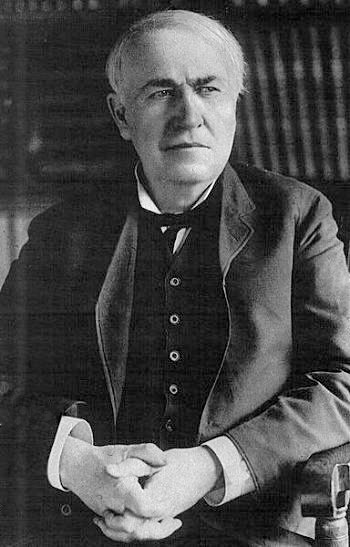
ทอมัส เอดิสัน

| name = ทอมัส เอดิสัน
| image = Thomas Edison.jpg
| imagesize = 220px
| birth_name = ทอมัส แอลวา เอดิสัน
| birth_place = โอไฮโอ สหรัฐอเมริกา
| death_place = เวสต์ออเรนจ์ รัฐนิวเจอร์ซีย์
| occupation = นักธุรกิจ
| education = ลาออกจากโรงเรียน
| nationality = อเมริกัน
| religion = Deism|Deist
| children = Marion Estelle Edison (1873–1965)Thomas Alva Edison Jr. (1876–1935)William Leslie Edison (1878–1937)Madeleine Edison (1888–1979)Charles Edison (1890–1969)Theodore Miller Edison (1898–1992)
| parents = Samuel Ogden Edison, Jr. (1804–1896)Nancy Matthews Elliott (1810–1871)
| relatives = Lewis Miller (philanthropist)|Lewis Miller (father-in-law)
| signature = Thomas Alva Edison Signature.svg
ไฟล์:A day with Thomas A. Edison.webm|thumb|thumbtime=1|upright=1.1|"A Day with Thomas Edison" (1922)
ทอมัส แอลวา เอดิสัน () เป็นนักประดิษฐ์และนักธุรกิจชาวอเมริกัน ผู้ซึ่งประดิษฐ์อุปกรณ์ที่สำคัญต่าง ๆ มากมาย ได้ฉายา "พ่อมดแห่งเมนโลพาร์ก (แก้ความกำกวม)|เมนโลพาร์ก" เป็นหนึ่งในผู้ริเริ่มนำหลักการของ การผลิตจำนวนมาก และ กระบวนการประดิษฐ์ มาประยุกต์รวมกัน
ทอมัส เอดิสัน มักจะถูกเข้าใจผิดว่าเป็นผู้คิดค้นหลอดไฟ แต่ในความเป็นจริงเขาเป็นบุคคลแรกที่จดสิทธิบัตรในการประดิษฐ์หลอดไฟจากนักวิทยาศาสตร์กว่า 20 คนที่คิดค้นหลอดไฟ และสามารถนำมาทำเป็นธุรกิจได้ เอดิสันยังคงเป็นหนึ่งในผู้ก่อตั้งบริษัทเจเนอรัลอิเล็กทริก (General Electric) บริษัทเครื่องใช้ไฟฟ้าขนาดใหญ่ของโลก และก่อตั้งอีกหลายบริษัทในด้านไฟฟ้า หนึ่งในบริษัทของเอดิสันยังเป็นผู้คิดค้นเก้าอี้ไฟฟ้าสำหรับประหารชีวิตนักโทษอีกด้วย
เอดิสันยังคงเป็นบุคคลสำคัญในสงครามกระแสไฟฟ้า (War of Currents) โดยเอดิสันพยายามผลักดันระบบไฟฟ้ากระแสตรงของบริษัท แข่งกับระบบไฟฟ้ากระแสสลับของจอร์จ เวสติงเฮาส์ (George Westinghouse) โดยพนักงานในบริษัทของเขาได้โฆษณาชวนเชื่อความอันตรายของไฟฟ้ากระแสสลับโดยการฆ่าหมาแมวเป็นจำนวนหลายตัวอีกเช่นกัน
== เอดิสันในวัยเด็ก==
ไฟล์:Young Thomas Edison.jpg|thumb|เอดิสันในวัยเด็ก
ไฟล์:Edison and phonograph edit1.jpg|thumb|เอดิสันใน ค.ศ. 1877
ไฟล์:HABS OHIO,22-MILA,1-1.jpg|thumb|บ้านเกิดของเอดิสัน
ทอมัส เอดิสัน เกิดเมื่อวันที่ 11 กุมภาพันธ์ พ.ศ. 2390|ค.ศ. 1847 เขาเป็นลูกคนที่ 7 และคนสุดท้าย โดยตัวเอดิสันเองมีเชื้อสายดัตช์
ในช่วงที่อยู่ในโรงเรียน เอดิสัน เป็นโรงเรียนเล็ก ๆ ในโบสถ์ มีนักเรียนเพียง 48 คน มีครูเพียงสองคนคือ นายและนางเอ็งเกิล (Engle) แต่ด้วยความที่เอดิสันมีนิสัยสนใจในสิ่งรอบตัว ไม่ใช่เนื้อหาในตำราคร่ำครึ สิ่งที่เขาสนใจถามครูจึงไม่ใช่เรื่องที่ครูสอน แต่เป็นเรื่องนอกตำรา นายและนางเอ็งเกิล จึงมักเรียกเขาว่าเป็นเด็กที่หัวขี้เลื่อย เมื่อมารดาทราบเรื่อง จึงไปพูดคุยกับคุณครูที่โรงเรียน หลังการพูดคุย เอดิสันต้องออกจากโรงเรียน โดยมารดาของเขาจะเป็นผู้สอนเอดิสันด้วยตนเอง หลังจากเข้าโรงเรียนได้ 3 เดือนเท่านั้น เอดิสันชื่นชอบหนังสือนอกเวลาเล่มหนึ่งซึ่งมีภาพและเนื้อหาการทดลองทางวิทยาศาสตร์ที่ผู้อ่านทดลองเองได้ เขามีความสนใจที่จะทำการทดลองในหนังสือ ใน ค.ศ. 1857 พ่อและแม่ของเขาจึงสร้างห้องใต้ดินเพื่อให้เอดิสันได้ทำการทดลองต่าง ๆ ในหนังสือ และเขาก็ได้ทำการทดลองมากมายในห้องใต้ดินนั้น
เอดิสันมีปัญหาด้านการได้ยินเป็นผลมาจากไข้ดำแดงที่เขาเป็นในช่วงวัยเด็กและไม่ได้รับการรักษา ทำให้หูชั้นในของเขาติดเชื้อทำให้เขามีลักษณะเกือบจะเป็นหูหนวก ต่อมาในขณะที่ได้ทำการทดลองในรถไฟและทำให้เกิดเพลิงไหม้ในรถไฟ เขาถูกพนักงานรถไฟตบเข้าที่หูทำให้หูเขาใช้การไม่ได้ และถูกโยนออกมาจากรถไฟพร้อมกับเครื่องมือและสารเคมีต่าง ๆ ของเขา ซึ่งเขาเองได้บอกกับผู้อื่นว่าหูของเขามีปัญหา เนื่องจากเขาได้ร่วมงานกับพนักงานรถไฟในการขับเคลื่อนตัวรถ แต่พนักงานรถไฟดึงหูของเขาทำให้เขาประสบอุบัติเหตุ"Edison" by Matthew Josephson. McGraw Hill, New York, 1959, ISBN 978-0-07-033046-7"Edison: Inventing the Century" by Neil Baldwin, University of Chicago Press, 2001, ISBN 978-0-226-03571-0
ครอบครัวของเอดิสันได้ย้ายมายังเมืองพอร์ตฮิวรอนในรัฐมิชิแกนหลังจากที่ทางรถไฟสายใหม่ได้ตัดทางลัดและไม่ผ่านเมืองไมเลินที่เขาอาศัยอยู่ ทำให้ธุรกิจของที่บ้านเริ่มซบเซาลงJosephson, p 18 เขาได้เริ่มขายลูกอม หนังสือพิมพ์ และผักบนรถไฟจากพอร์ตฮิวรอนที่วิ่งมายังเมืองดีทรอยต์ เขาได้ทำการศึกษาการวิเคราะห์เชิงคุณภาพ และการทดสอบทางเคมีหลายอย่างในระหว่างที่ทำงานอยู่ในรถไฟ จนกระทั่งเกิดอุบัติเหตุและถูกไล่ลงจากรถไฟ
เมื่อเขาสิทธิในการขายหนังสือพิมพ์บนถนน เขาได้พิมพ์หนังสือพิมพ์ในชื่อ แกรนด์ทรังก์เฮรัลด์ (Grand Trunk Herald) ด้วยความช่วยเหลือจากพนักงานอีก 4 คน ซึ่งเขาได้ขายหนังสือพิมพ์ของเขาพร้อมกับหนังสือพิมพ์ฉบับอื่น ซึ่งจุดนี้เป็นจุดเริ่มต้นของการเจ้าของธุรกิจของเขาที่เขาได้เริ่มต้นการเป็นนักธุรกิจ ที่สุดท้ายทำให้เขามีบริษัท 14 แห่ง รวมไปถึง เจเนอรัลอิเล็กทริก บริษัทมหาชนด้านไฟฟ้าขนาดใหญ่ของโลก
== ประวัติด้านอื่น ==
ค.ศ. 1863 เอดิสันเข้าเป็นพนักงานส่งโทรเลข เขาเปลี่ยนบริษัทบ่อยมาก ในปีเดียว เขาเปลี่ยนบริษัททำงานถึง 4 ครั้ง ตามสถานที่ต่าง ๆ ในอเมริกาและแคนาดา
ค.ศ. 1864 เขาประดิษฐ์เครื่องบันทึกการนับคะแนน และยื่นขอจดสิทธิบัตร แต่เครื่องนั้นไม่ได้ถูกนำไปใช้งาน
ค.ศ. 1869 เขาเดินทางไปยังนิวยอร์ก และเปิดบริษัทวิศวกรไฟฟ้าขึ้น บริษัทนี้ถือว่าประสบความสำเร็จ เจริญรุ่งเรือง
ค.ศ. 1871 สร้างอาคารซึ่งเปิดเป็นโรงงานและศูนย์วิจัยในตัวขึ้นและในปีนั้น เขาพบรักและแต่งงานกับ แมรี สติลเวลล์ (Mary Stilwell) ผู้มีอายุน้อยกว่าเอดิสันถึง 8 ปี และ ในปีนั้น แนนซีผู้เป็นมารดาของเอดิสัน เสียชีวิตลงในวัย 61 ปี
ค.ศ. 1876 สร้างอาคารโรงงานและศูนย์วิจัยใหม่ที่เมนโลพาร์ก (Menlo Park) รัฐนิวเจอร์ซีย์ และเริ่มลงมือประดิษฐ์โทรศัพท์ แต่
(อเล็กซานเดอร์ เกรแฮม เบลล์)(North Alexander Graham Bell) คิดค้นขึ้นได้ก่อน
ค.ศ. 1877 เอดิสันประดิษฐ์เครื่องบันทึกเสียงขึ้น และฉายา พ่อมดแห่งเมนโลพาร์ก ก็ได้มาจากการที่เขาประดิษฐ์เครื่องบันทึกเสียงนี้
ค.ศ. 1878 เอดิสันเริ่มศึกษาค้นคว้าคิดจะทำหลอดไฟ เพราะไฟส่องสว่างในสมัยนั้นสามารถก่อให้เกิดไฟไหม้ได้ง่าย
ค.ศ. 1879 ประดิษฐ์หลอดไฟไส้คาร์บอนสำเร็จ และเริ่มออกแบบสวิตช์เปิด-ปิดหลอดไฟให้ติดตั้งในบ้านเรือนได้ง่าย นับเป็นจุดเริ่มต้นของหลอดไฟบนโลกใบนี้
ค.ศ. 1880 เปลี่ยนไส้หลอดไฟจากคาร์บอนเป็นไม่ไผ่ญี่ปุ่น เพราะหลอดคาร์บอน ส่องสว่างได้นาน 40 ชั่วโมง แต่หลอดไม้ไผ่ญี่ปุ่น ส่องสว่างได้นานถึง 900 ชั่วโมง
ค.ศ. 1882 สร้างโรงจ่ายกระแสไฟฟ้าขึ้นที่นิวยอร์ก และเริ่มประกาศเทคโนโลยีหลอดไฟให้เป็นที่รู้จัก
ค.ศ. 1883 เขาประดิษฐ์หลอดไฟรุ่นใหม่ที่ใช้ในครัวเรือนทั่วไปได้ ทำให้หลอดไฟแพร่กระจายไปตามจุดต่าง ๆ ของโลกเร็วขึ้น
ค.ศ. 1884 แมรี ภรรยาของเขาเสียชีวิตลงด้วยโรคไทฟอยด์ในวัย 29 ปี
ค.ศ. 1886 เอดิสันแต่งงานใหม่กับมินา มิลเลอร์ (Mina Miller) ผู้มีอายุน้อยกว่าเอดิสันถึง 19 ปี
ค.ศ. 1891 ประดิษฐ์เครื่องถ่ายภาพตัดต่อสำเร็จ บันทึกภาพเคลื่อนไหว ซึ่งนำไปสู่การสร้างภาพยนตร์
ค.ศ. 1893 สร้างโรงถ่ายภาพยนตร์แห่งแรกของโลก
ค.ศ. 1894 ภาพเคลื่อนไหวเรื่องแรกของโลกถูกสร้างขึ้น มีชื่อว่า "บันทึกการจาม" แต่ยังไม่มีเสียง
ค.ศ. 1896 บิดาของเอดิสันเสียชีวิตลงในวัย 92 ปี และในปีนั้น เอดิสันรู้จักกับ เฮนรี ฟอร์ด (Henry Ford) ซึ่งต่อมาทั้งคู่ก็เป็นเพื่อนซี้กัน
ค.ศ. 1898 เริ่มประดิษฐ์แบตเตอรี่ และประดิษฐ์สำเร็จใน ค.ศ. 1909ใช้เวลานานถึง 11 ปี
ค.ศ. 1912 เกิดการใช้เครื่องถ่ายภาพตัดต่อและเครื่องบันทึกเสียงพร้อมกัน ทำให้เกิดเป็น "ภาพยนตร์" ที่มีทั้งภาพและเสียง
หลังจากนั้น เขาถูกนักข่าวรุมถามเสมอว่า เอดิสันคิดอย่างไรกับการที่คนทั่วไปเรียกเขาว่าอัจฉริยะ เขาตอบว่า คำว่าอัจฉริยะในความคิดของผม ประกอบด้วยพรสวรรค์เพียง 1% ส่วนอีก 99% มาจากความพยายาม
หลังจากนั้น เอดิสันใช้ชีวิตอยู่กับบ้าน และเสียชีวิตในวันที่ 18 ตุลาคม ค.ศ. 1931 ด้วยโรคเบาหวาน และไตวายทอมัส_แอลวา_เอดิสัน_ยอดนักประดิษฐ์เสียชีวิต/ ทอมัส แอลวา เอดิสัน ยอดนักประดิษฐ์เสียชีวิต ในขณะที่เขามีอายุ 84 ปี ที่เวสต์ออเรนจ์ (West Orange) รัฐนิวเจอร์ซีย์
== ผลงาน ==
เอดิสัน นั้นกล่าวได้ว่าเป็นนักประดิษฐ์ที่มีผลงานมากที่สุดในยุคนั้น เขามีสิทธิบัตรสิ่งประดิษฐ์ภายใต้ชื่อของเขาเป็นจำนวนถึง 1,093 ชิ้น สิ่งประดิษฐ์เหล่านี้ ส่วนใหญ่ไม่ได้เป็นสิ่งประดิษฐ์ที่เขาคิดค้นขึ้นมาเอง แต่เป็นการพัฒนาจากสิ่งประดิษฐ์ดั้งเดิมที่คิดค้นขึ้นโดยลูกจ้างของเขา เพราะเหตุนี้ทำให้เขาถูกวิพากษ์วิจารณ์อยู่เสมอ ในเรื่องการอ้างผลงานเป็นของตัวแต่ผู้เดียว โดยไม่แบ่งปันให้กับผู้คิดค้นดั้งเดิม นอกจากสิทธิบัตรของเขาซึ่งมีอยู่ทั่วโลกแล้ว เอดิสันก็ยังได้ก่อตั้งบริษัทผลิตภาพยนตร์ ภายใต้ชื่อ "Edison Trust"
ในความเป็นจริงแล้ว เอดิสันไม่ได้เป็นผู้ริเริ่มประดิษฐ์หลอดไฟฟ้าตามที่คนทั่วไปเข้าใจแต่อย่างใด หลักการของหลอดไฟฟ้าถูกพัฒนามาก่อนหน้านี้โดยนักประดิษฐ์หลายท่าน เช่น จูเซ็ปป์ สวอน (Juseph Swan) หรือ ไฮน์ริช เกอเบิล (Heinrich Goebel) อย่างไรก็ตามเอดิสันได้คำนึงถึงการนำหลอดไฟฟ้าไปใช้งานจริงในชีวิตประจำวันอย่างจริงจัง โดยเอดิสันได้ทำให้อายุการใช้งานของหลอดไฟฟ้ายาวนานพอที่จะนำไปใช้ได้อย่างสะดวกสบายในบ้านเรือนหรือร้านค้า นอกจากนั้นเอดิสันยังได้สร้างระบบผลิตและแจกจ่ายไฟฟ้าอีกด้วย
นิตยสารไลฟ์ (Life) ได้ยกย่องให้เอดิสันเป็นหนึ่งใน "100 คนที่สำคัญที่สุดในช่วง 1,000 ปีที่ผ่านมา"
== อ้างอิง ==
== แหล่งข้อมูลอื่น ==
หมวดหมู่:นักประดิษฐ์ชาวอเมริกัน
หมวดหมู่:ชาวอเมริกันเชื้อสายอังกฤษ
หมวดหมู่:ชาวอเมริกันเชื้อสายดัตช์
หมวดหมู่:ชาวอเมริกันเชื้อสายแคนาดา
หมวดหมู่:ชาวอเมริกันเชื้อสายสกอตแลนด์